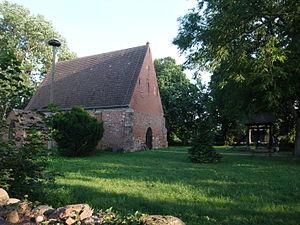
Lütow est une municipalité allemande du land de Mecklembourg-Poméranie-Occidentale et l'arrondissement de Poméranie-Occidentale-Greifswald. En 2013, elle comptait 379 habitants.